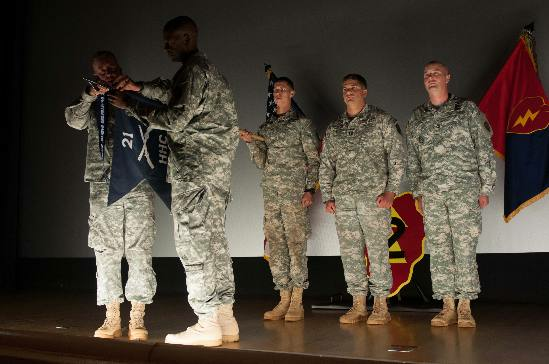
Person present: Yes